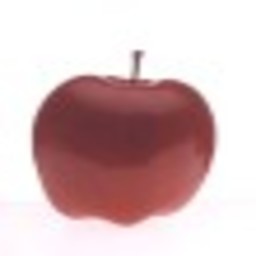
Label: Apple